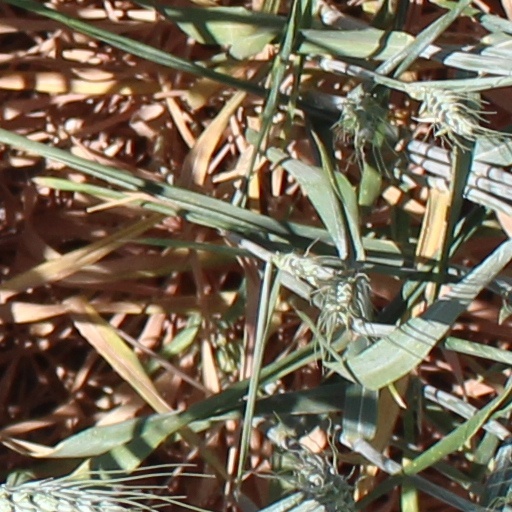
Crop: wheat